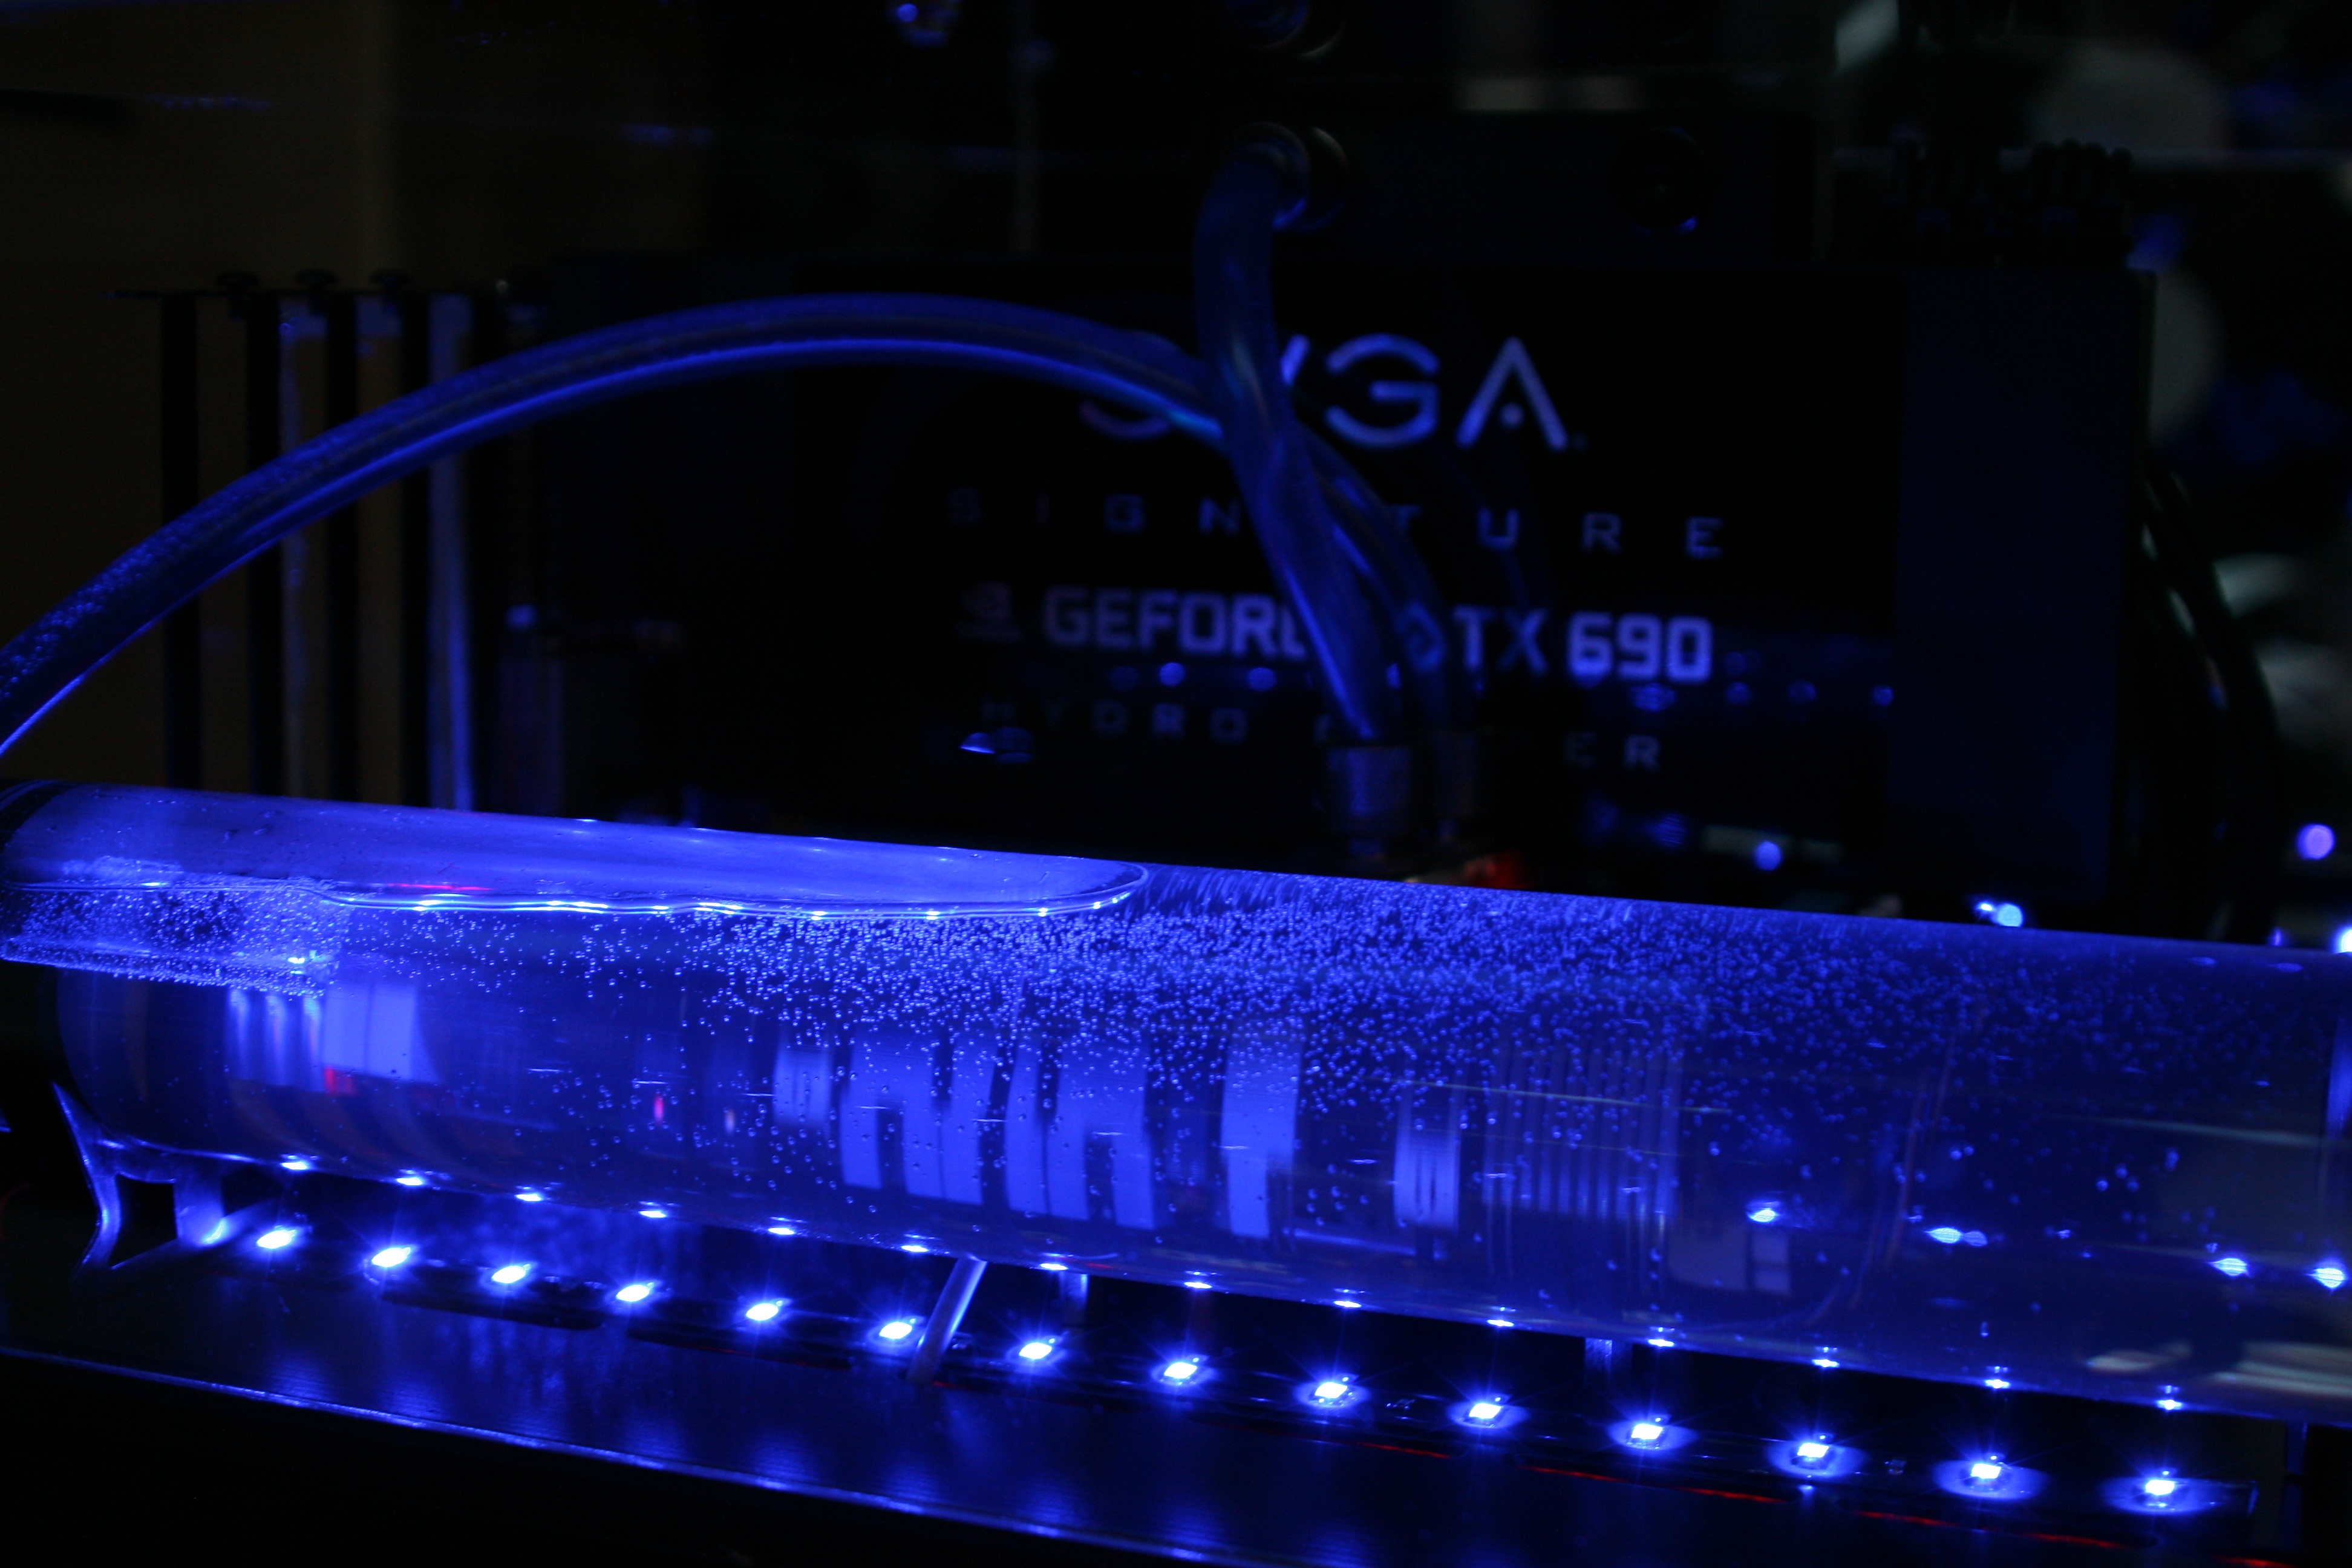
computer, water, light, night, darkness, blue, lighting, stage, hardware, pc, calculator, nightclub, water cooling, modding